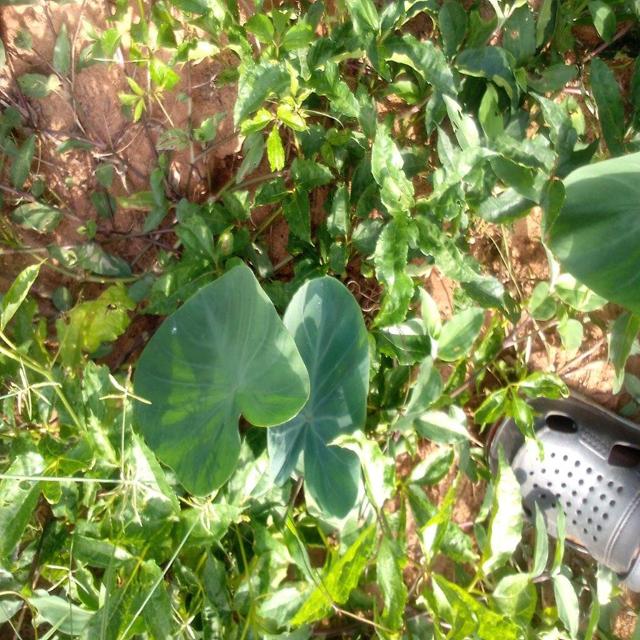
Label: Healthy